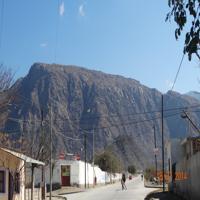
Weather: sun or clear